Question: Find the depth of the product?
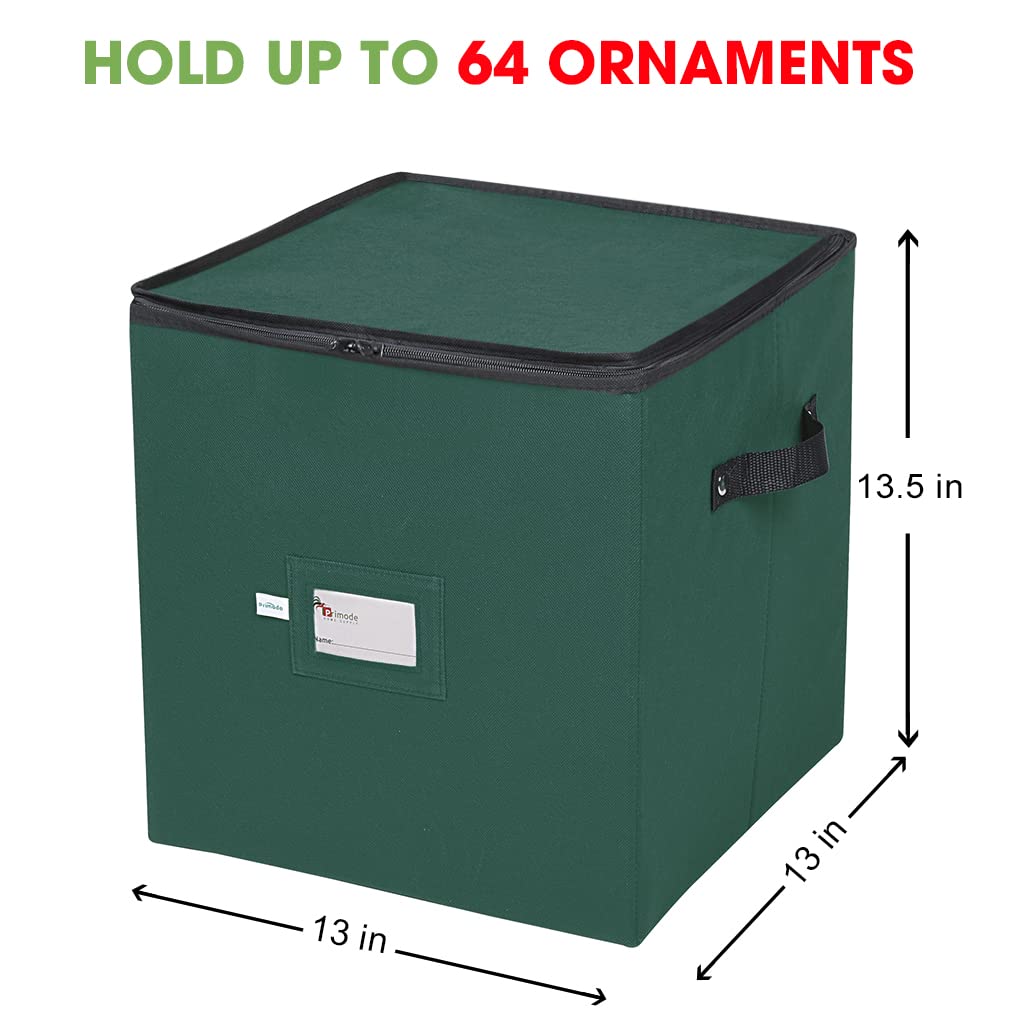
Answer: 13.0 inch